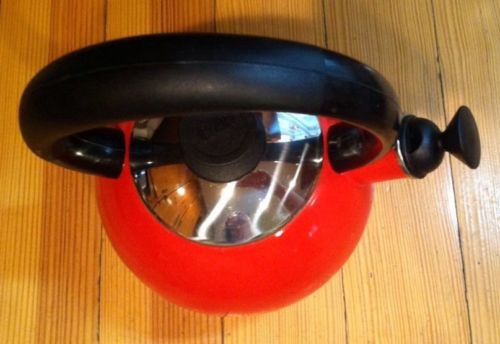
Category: kettle